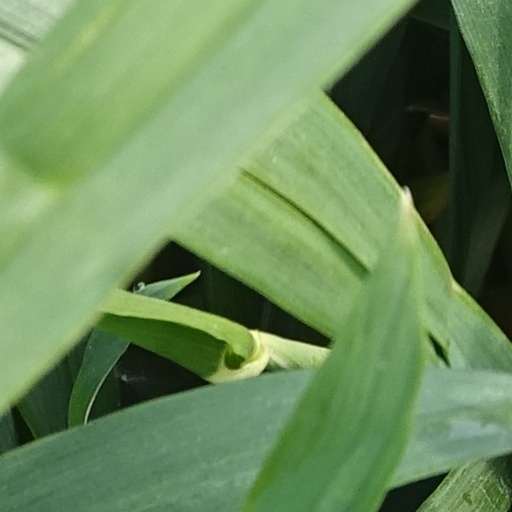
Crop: wheat